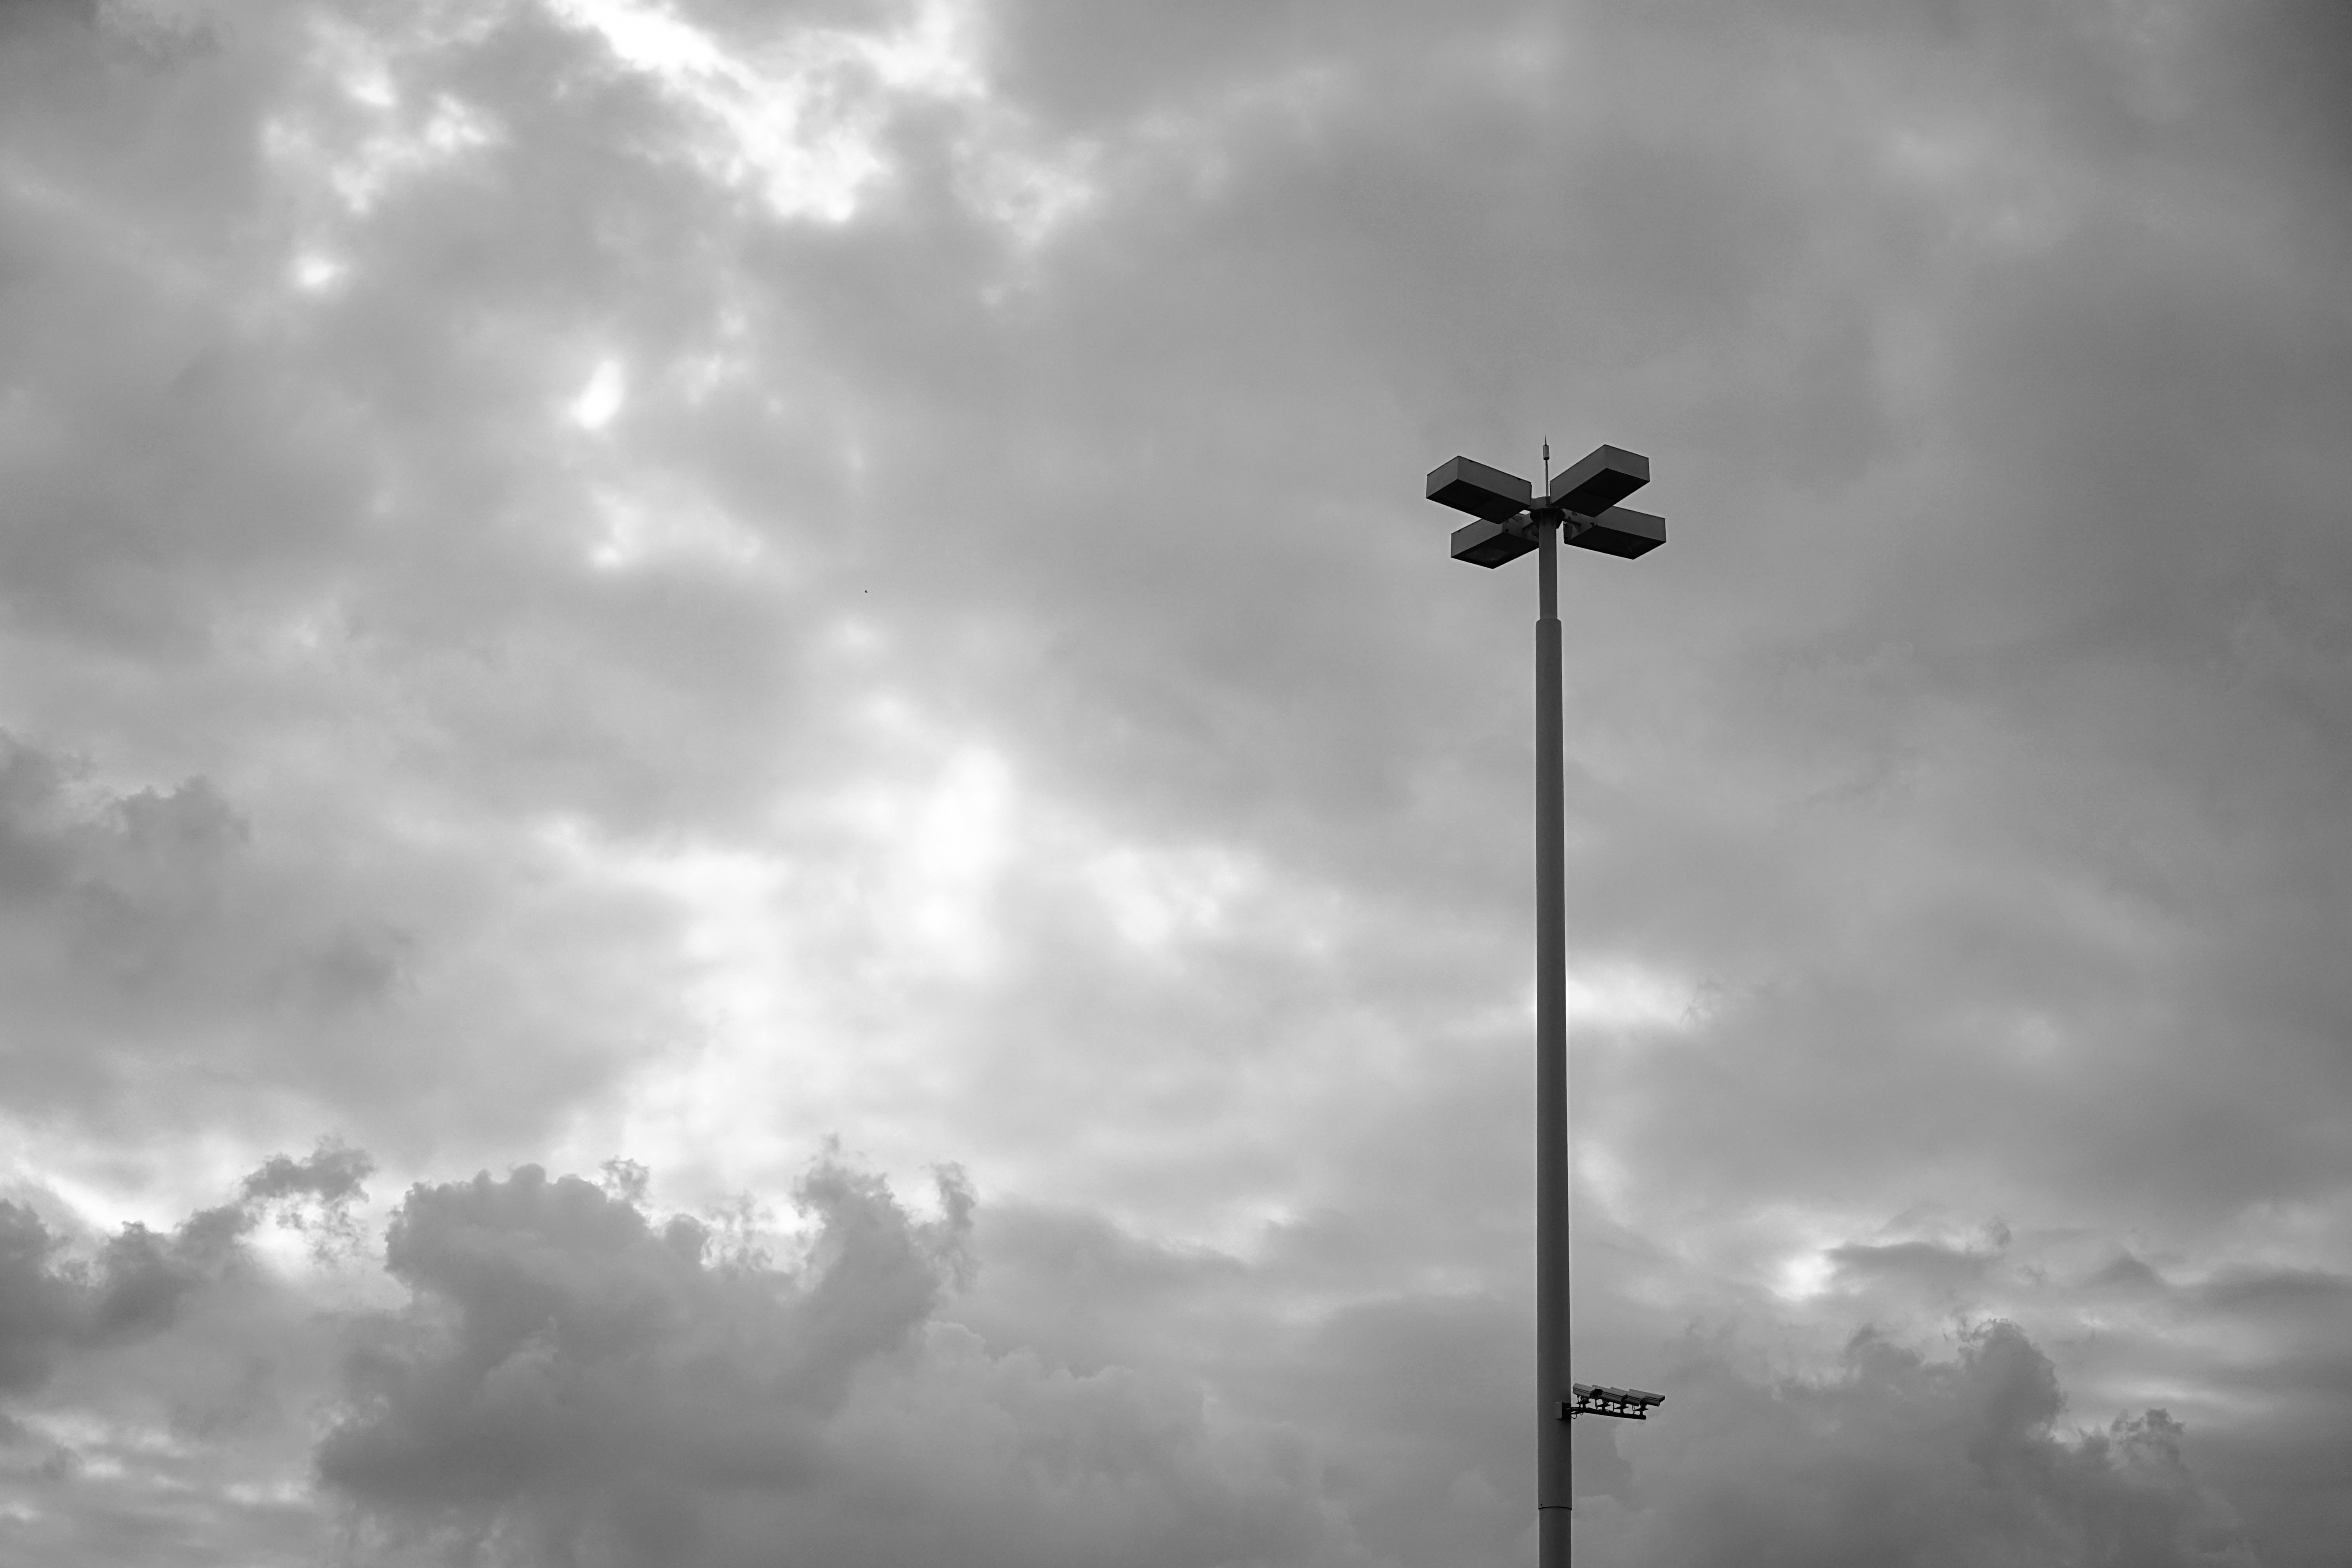
cloud, black and white, sky, sunlight, wind, atmosphere, line, weather, darkness, street light, monochrome, street lamp, meteorological phenomenon, monochrome photography, atmosphere of earth